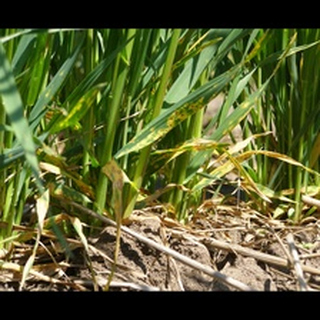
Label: wheat_tan_spot